Namish Taneja

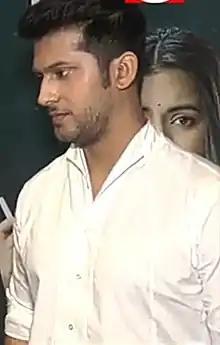
Taneja in 2019

Namish Taneja is an Indian television actor and singer. He made his acting debut in 2013 with the Sony Entertainment Television serial "Ekk Nayi Pehchaan" as Chirag Modi. He is best known for his portrayals of Samar Surana in "Main Maike Chali Jaungi Tum Dekhte Rahiyo" and Lakshya Maheshwari in "Swaragini – Jodein Rishton Ke Sur".